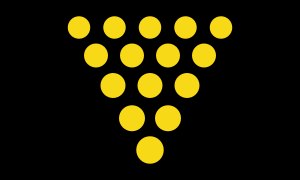
Hertugdømmet Cornwall
Hertugen af Cornwalls flag
Hertugdømmet Cornwall er en fyrstelig besiddelse i England. Hertugdømmet tilhører tronfølgeren, hvis han er kongens ældste søn. Englands andet nuværende hertugdømme tilhører den britiske monark. Cornwall blev hertugdømme i 1337 og er dermed Englands ældste hertugdømme.